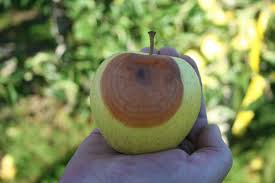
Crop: apple
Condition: black_rot